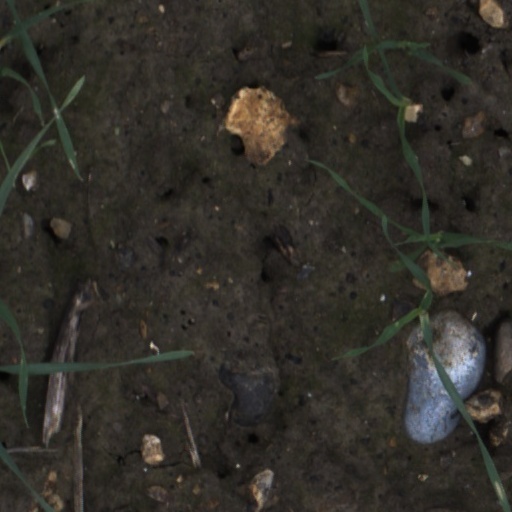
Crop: wheat